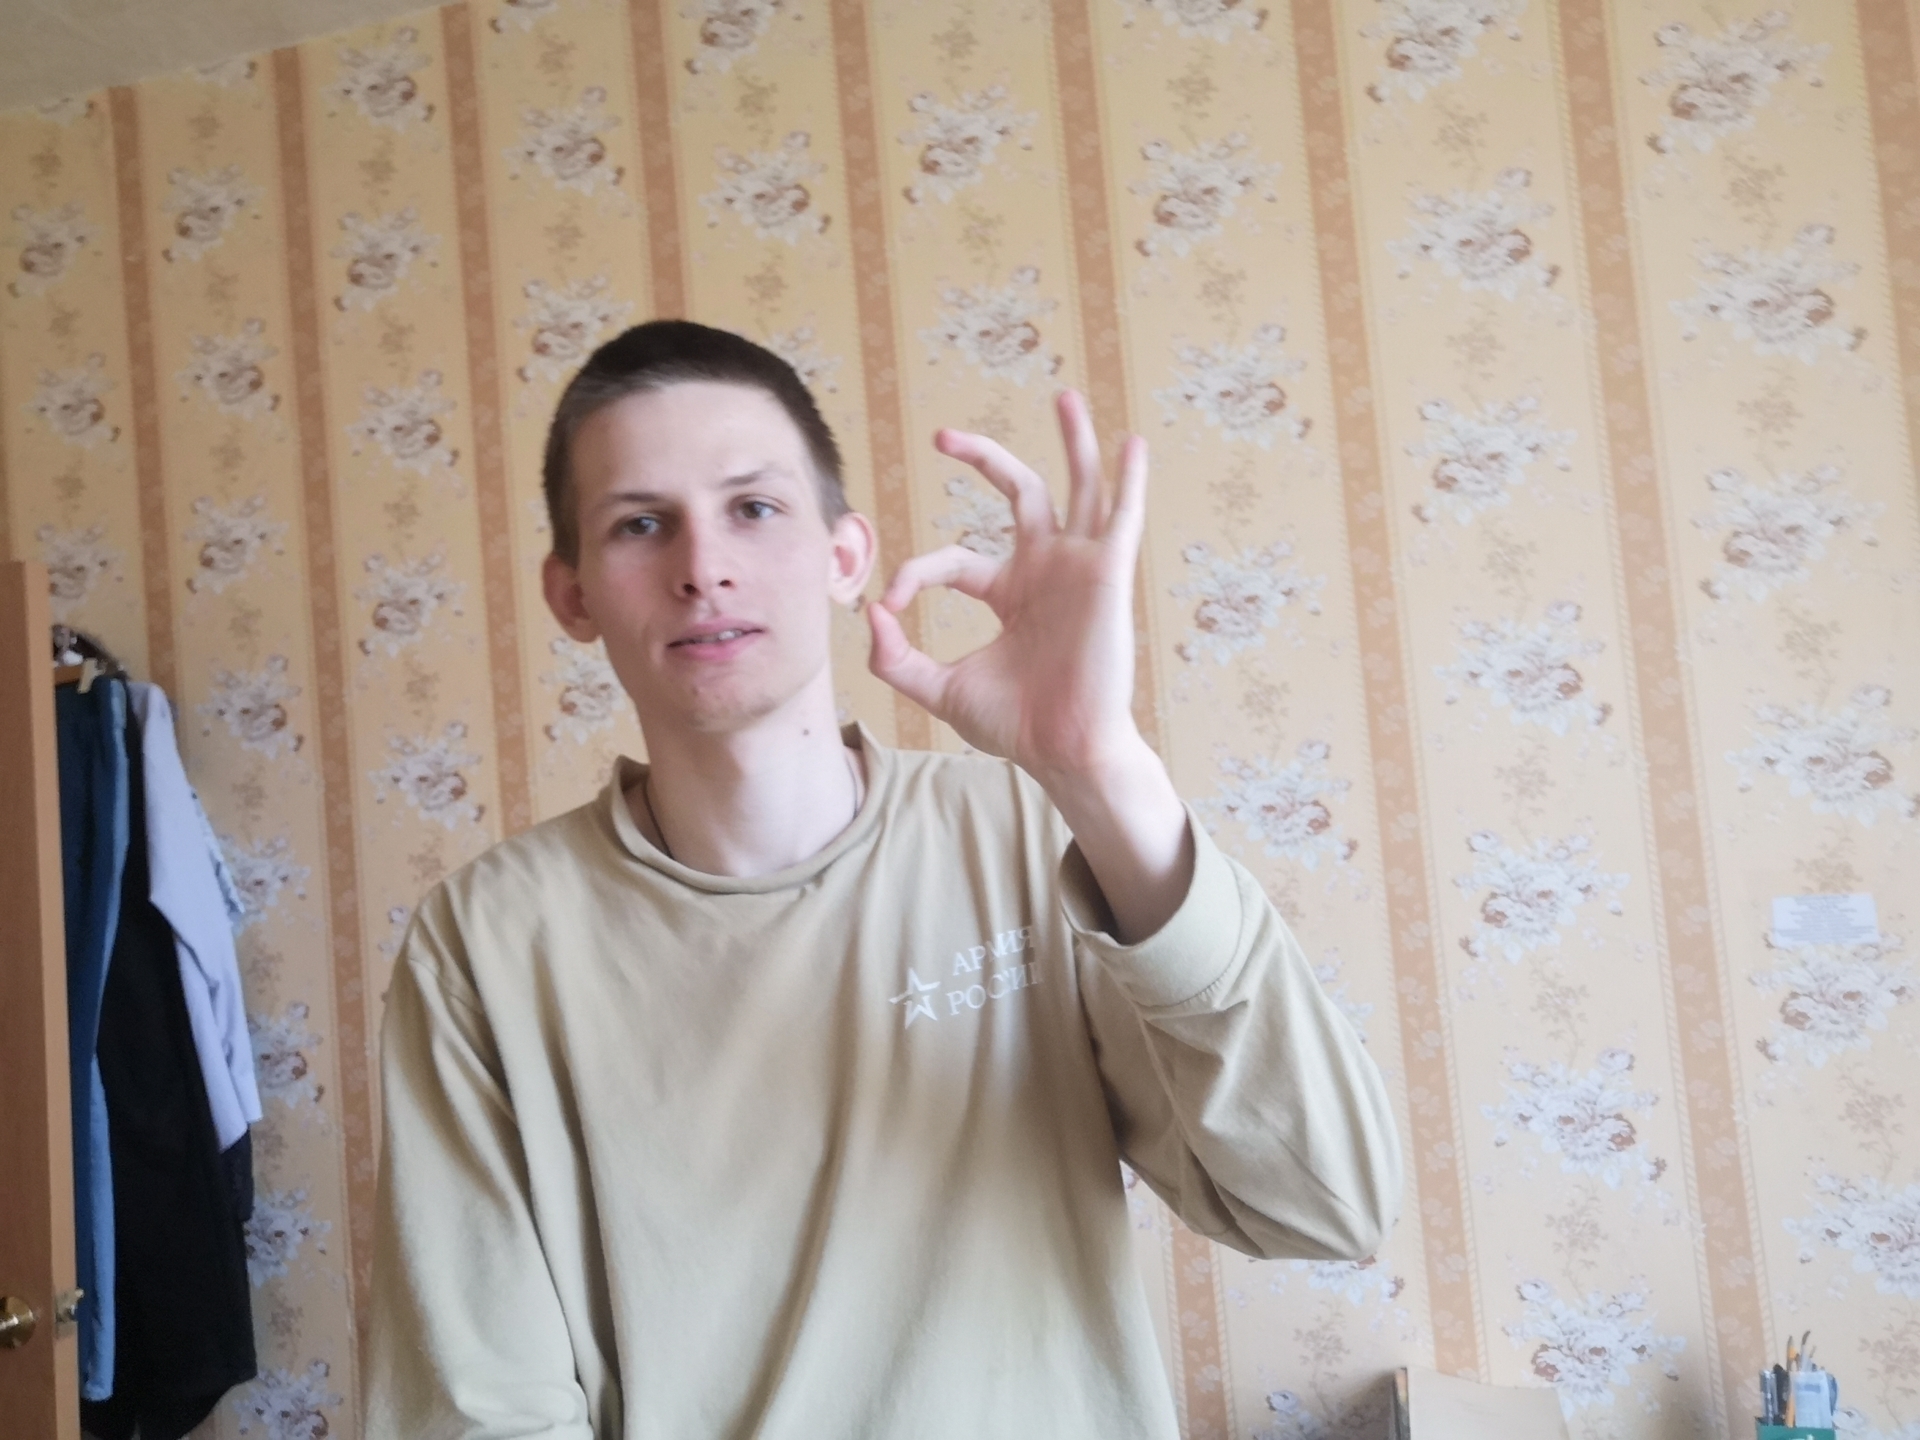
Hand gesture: ok